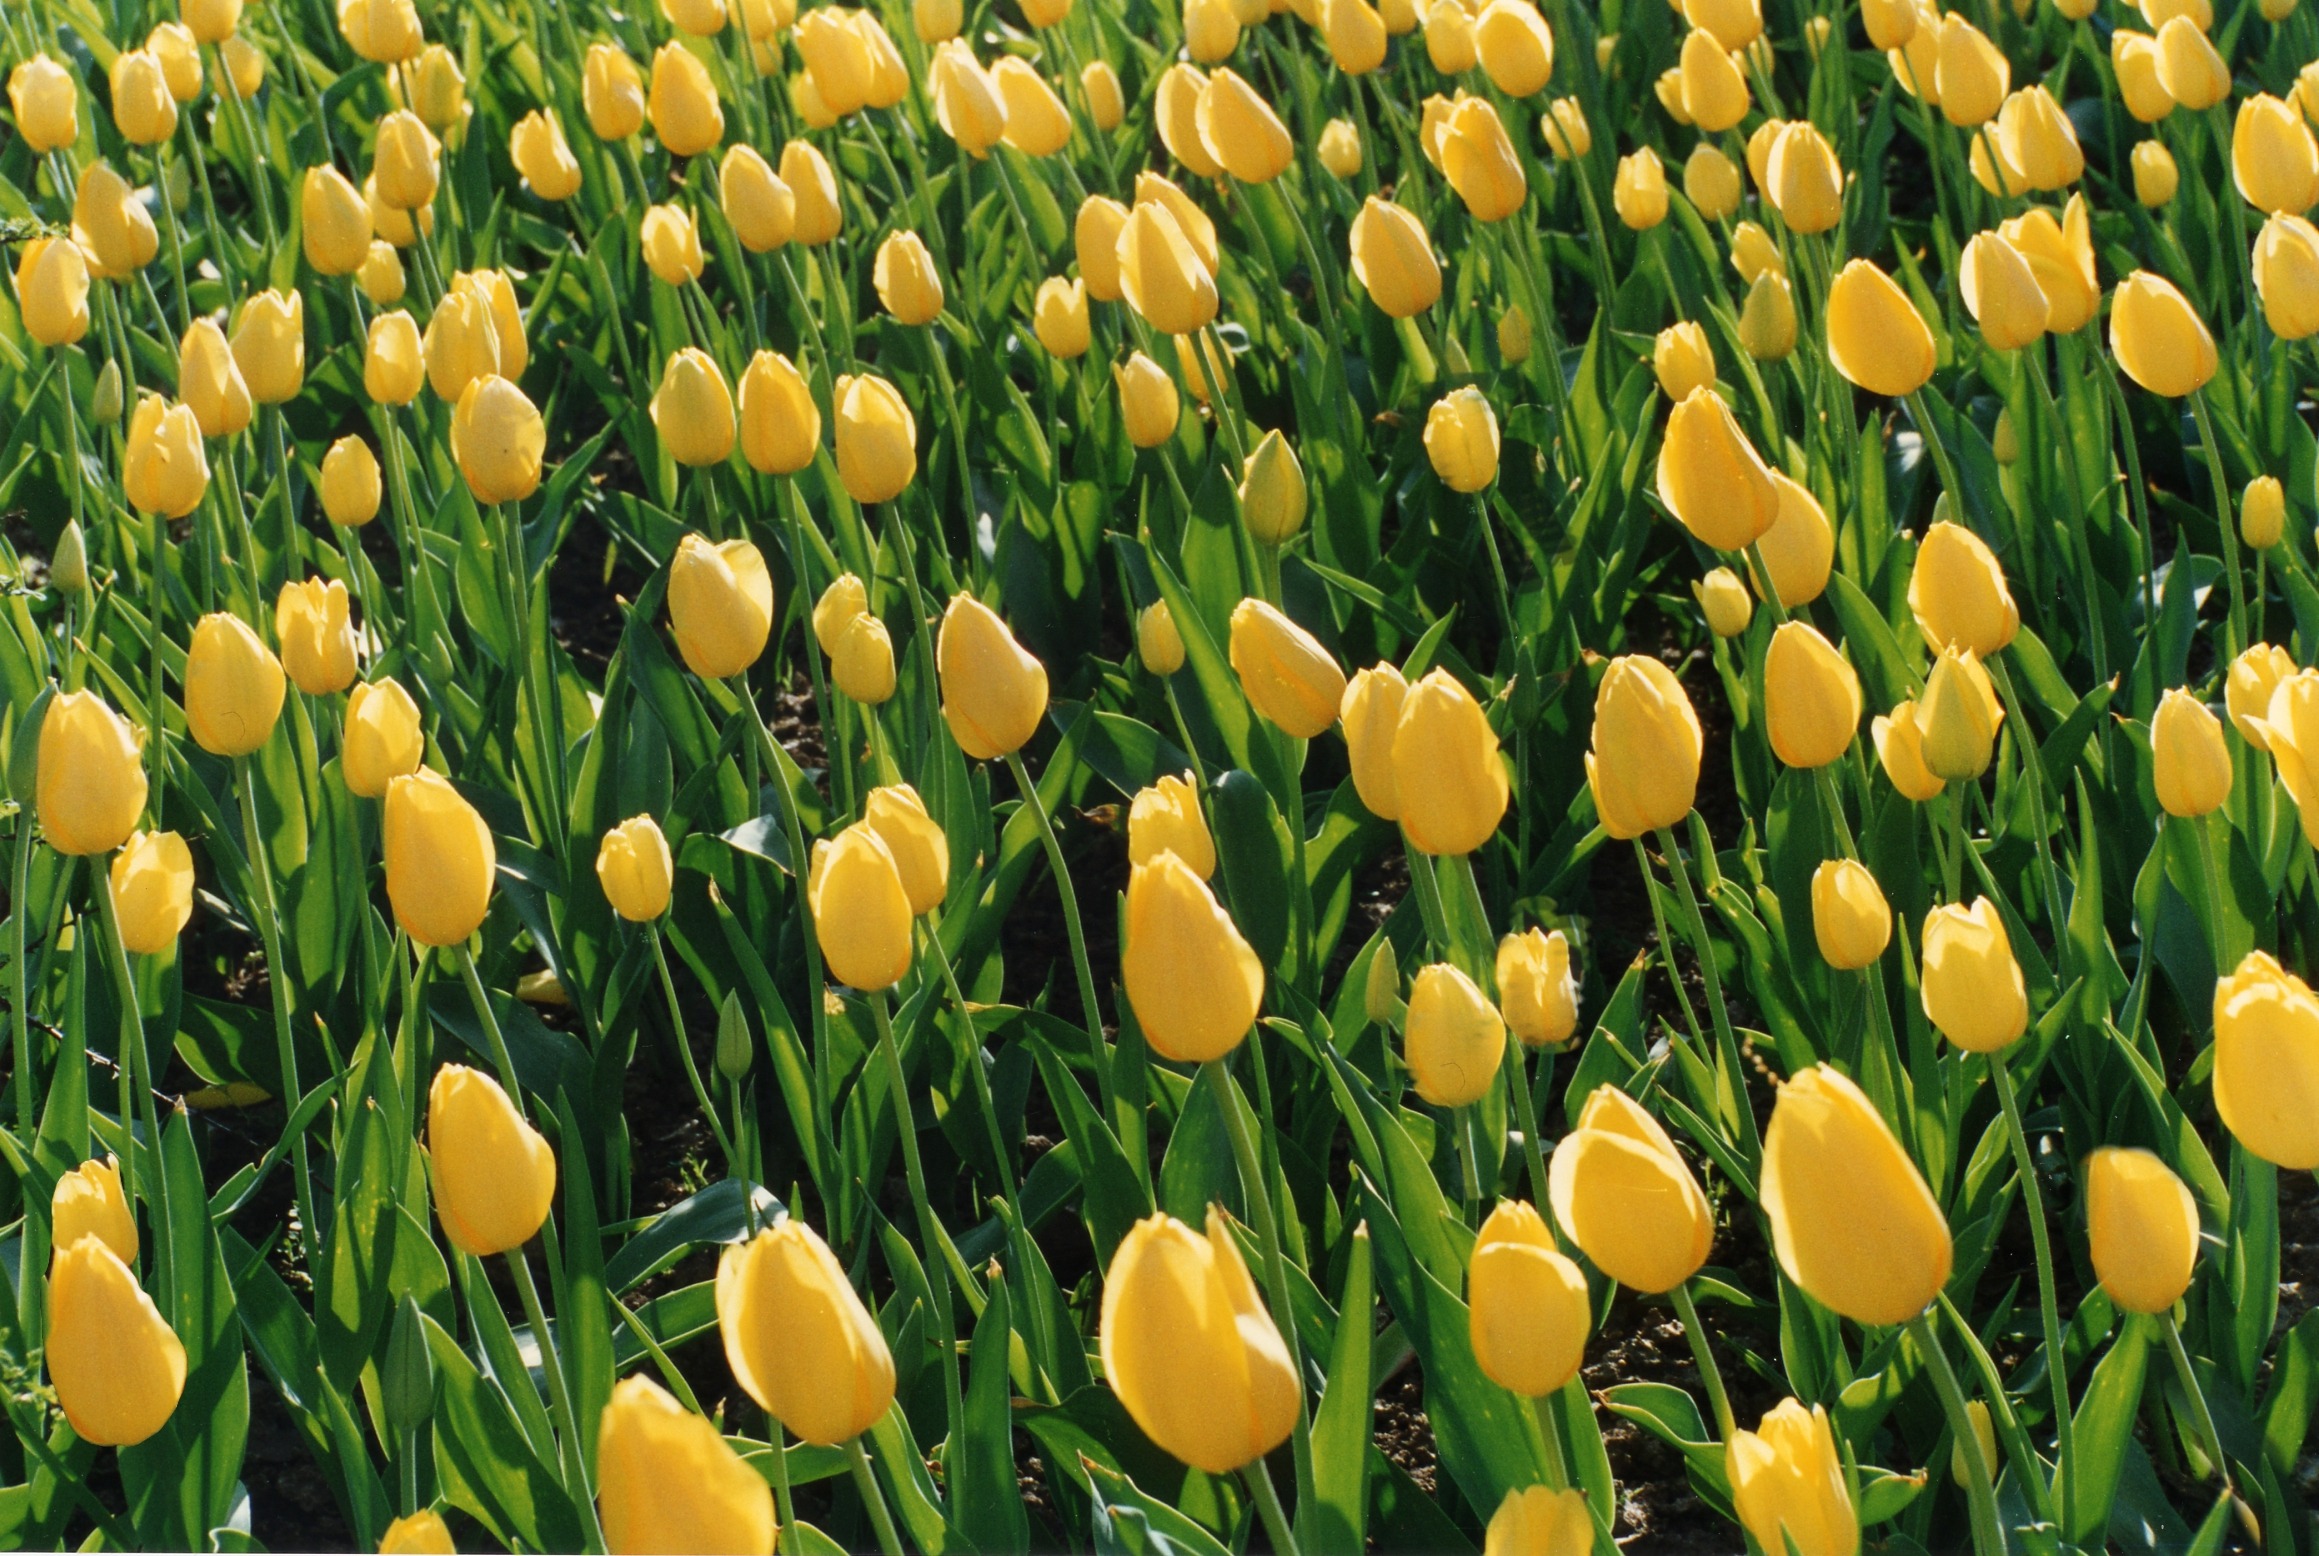
plant, field, flower, tulip, spring, yellow, flowers, germany, april, tulips, bl tenmeer, dusseldorf, flowering plant, sea of flowers, lily family, tulip sea, land plant